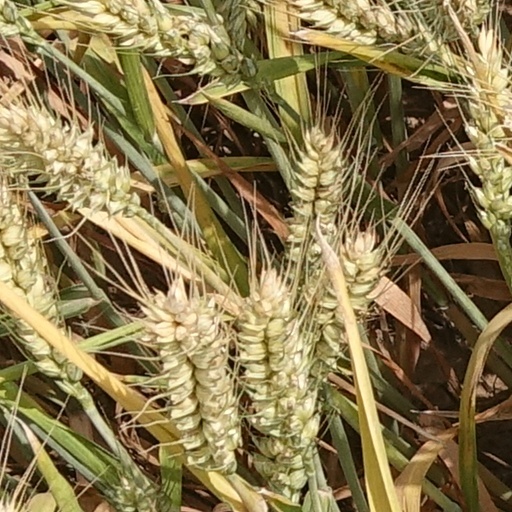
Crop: wheat